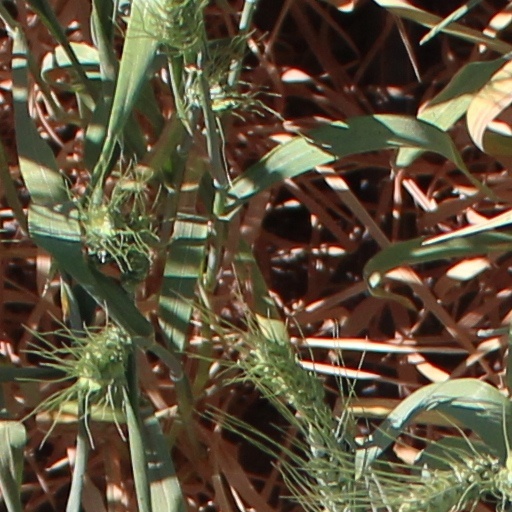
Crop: wheat